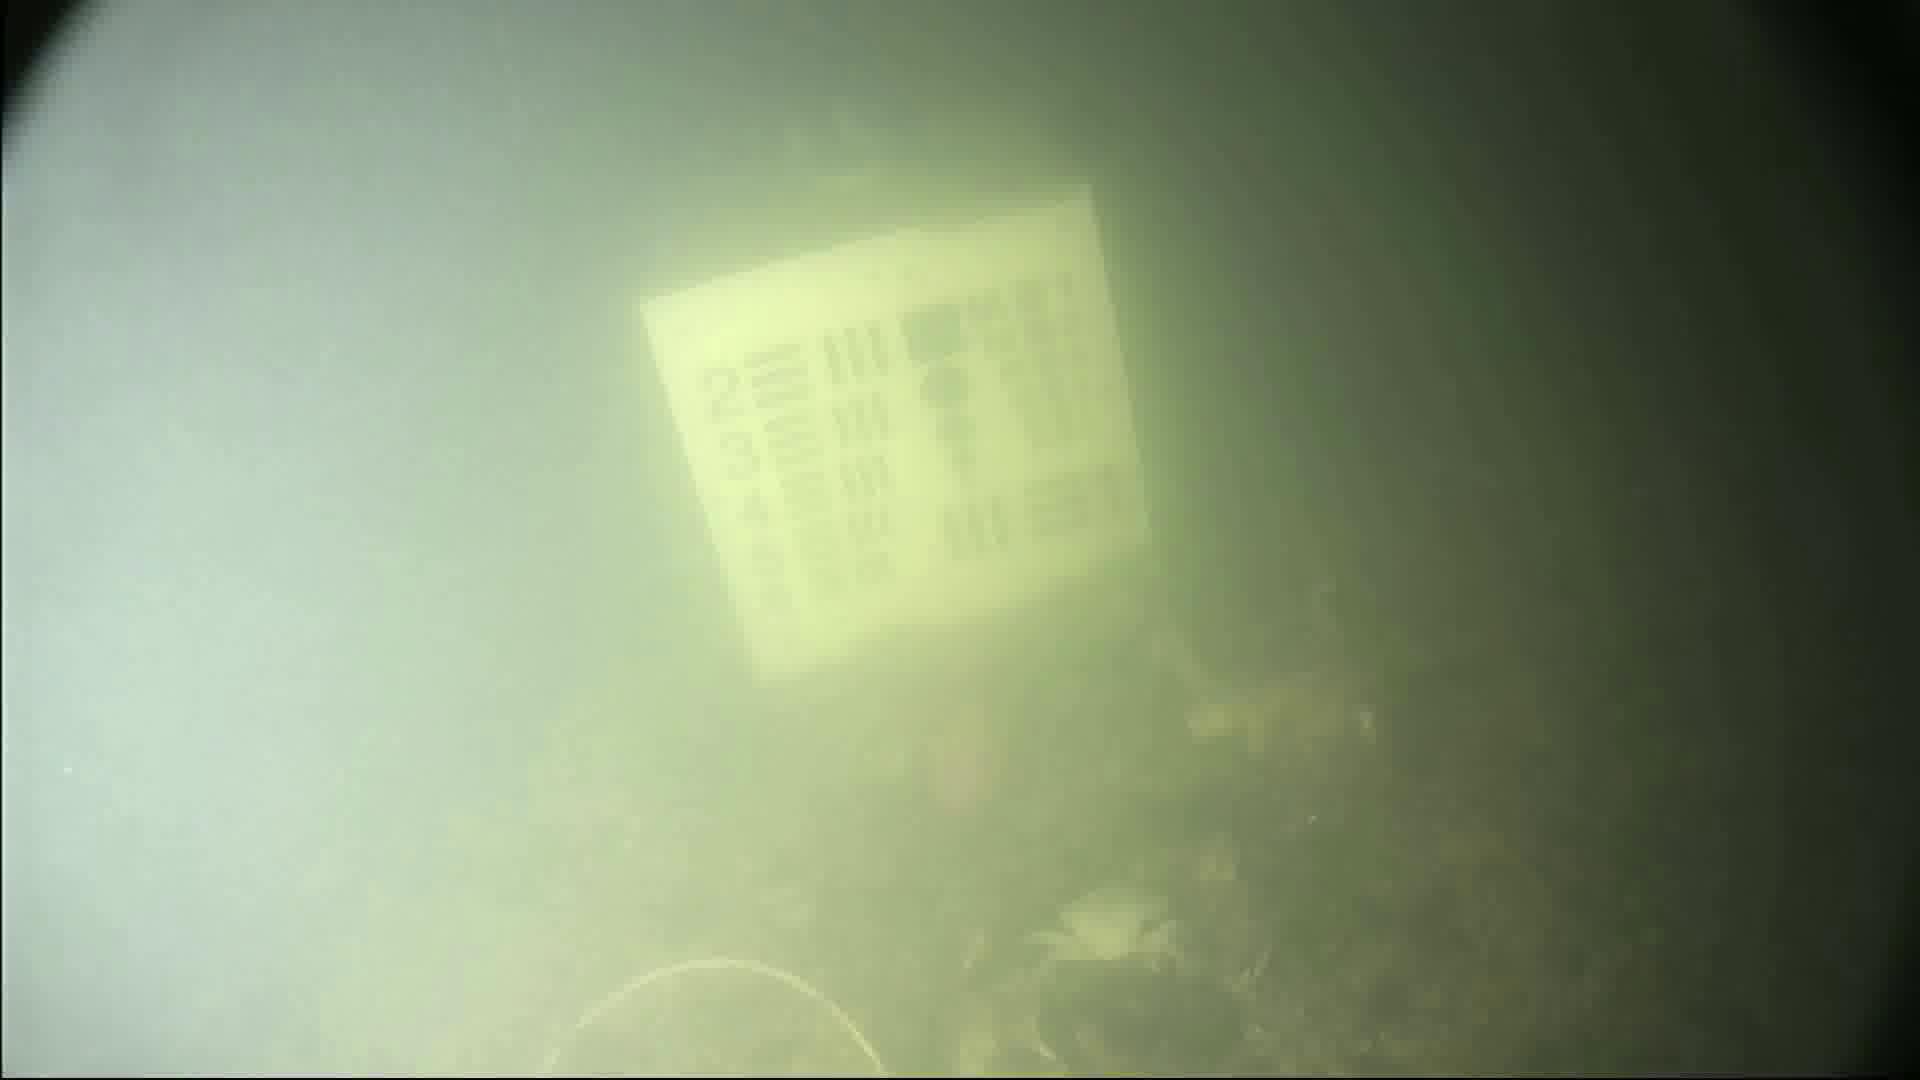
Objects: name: crab